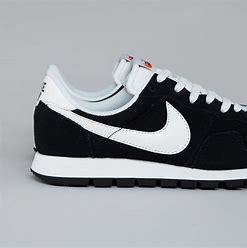
Brand: Nike
Model: Air Pegasus 83